List of villages in Canada

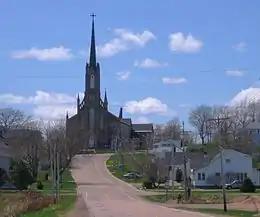
Memramcook is the largest village in New Brunswick with a population of 4,831

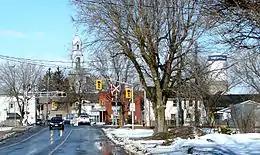
Casselman is the largest village in Ontario with a population of 3,626

A village is a type of incorporated municipality within the majority of the provinces and territories of Canada.